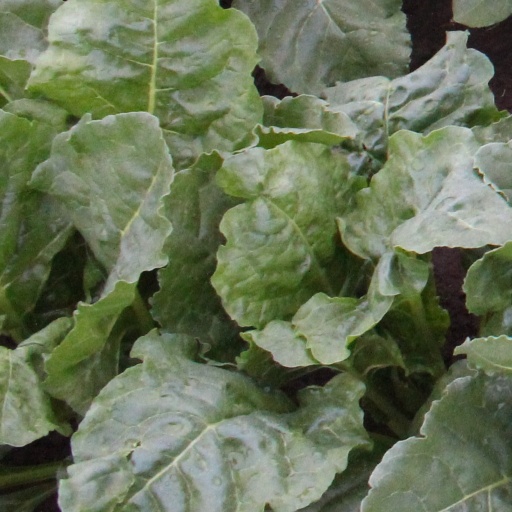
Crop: sugar beet